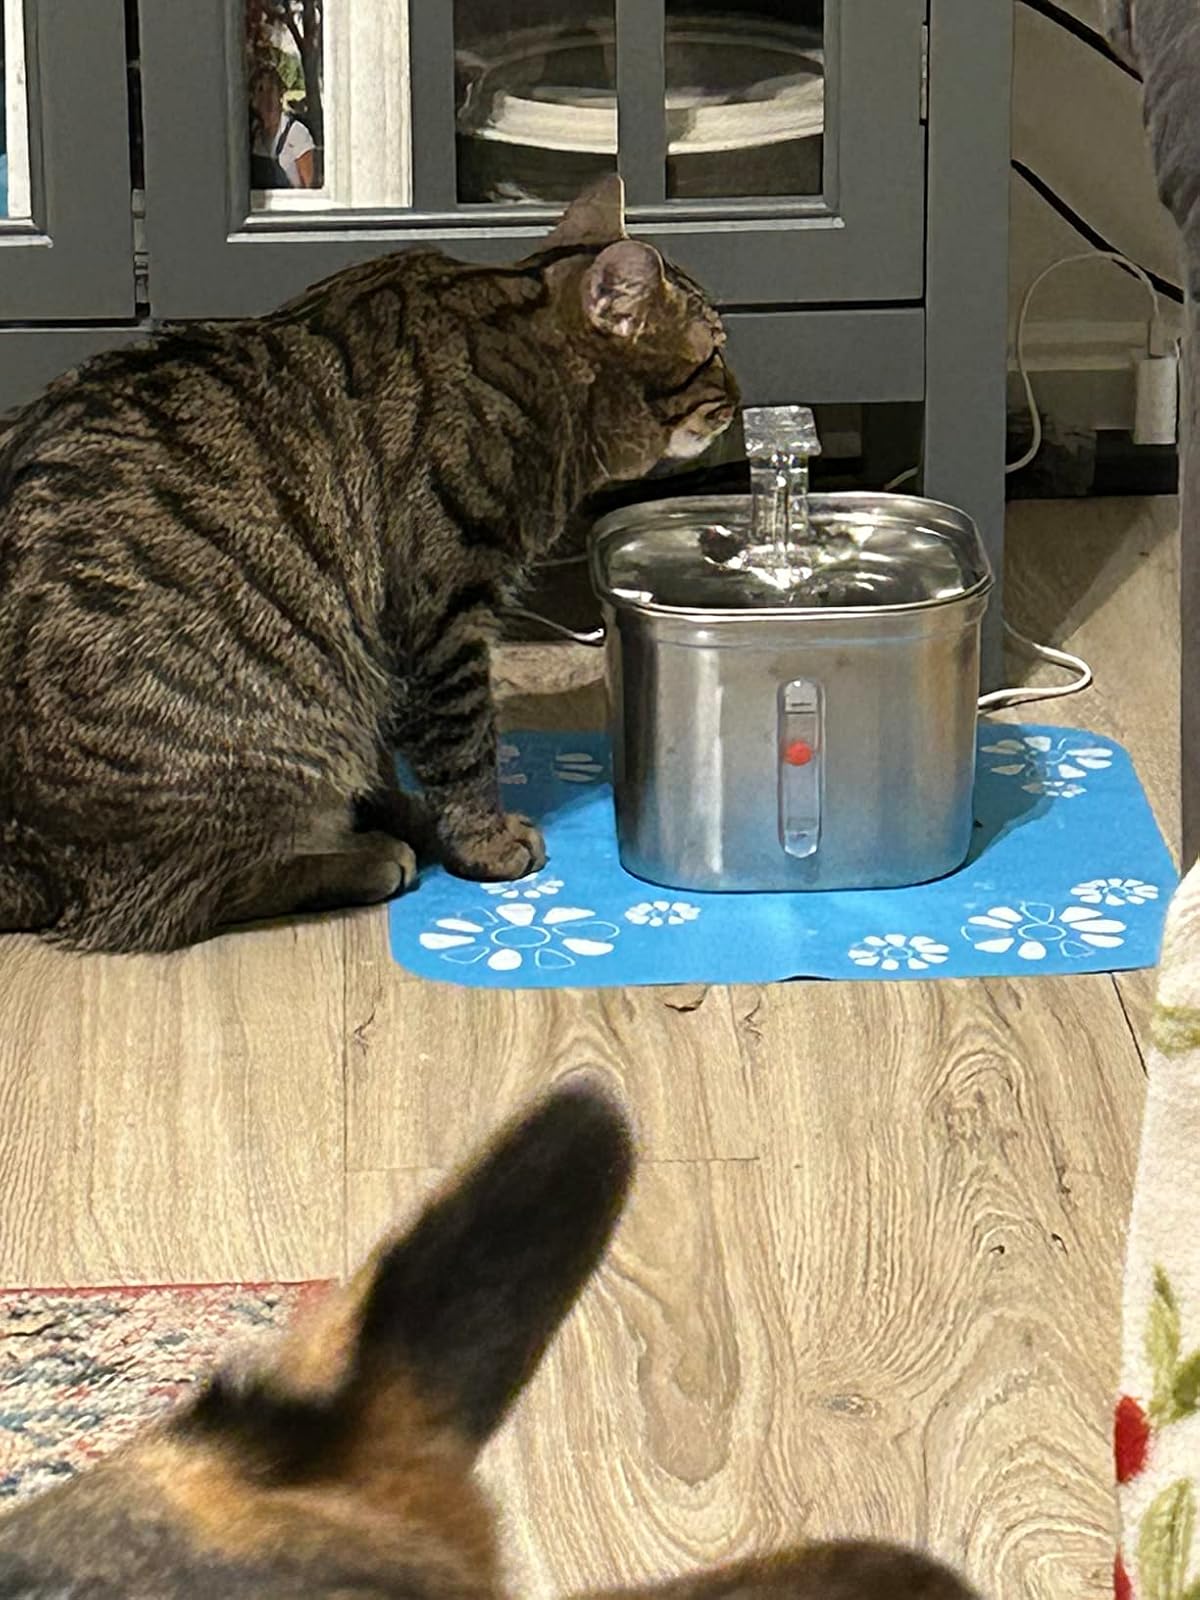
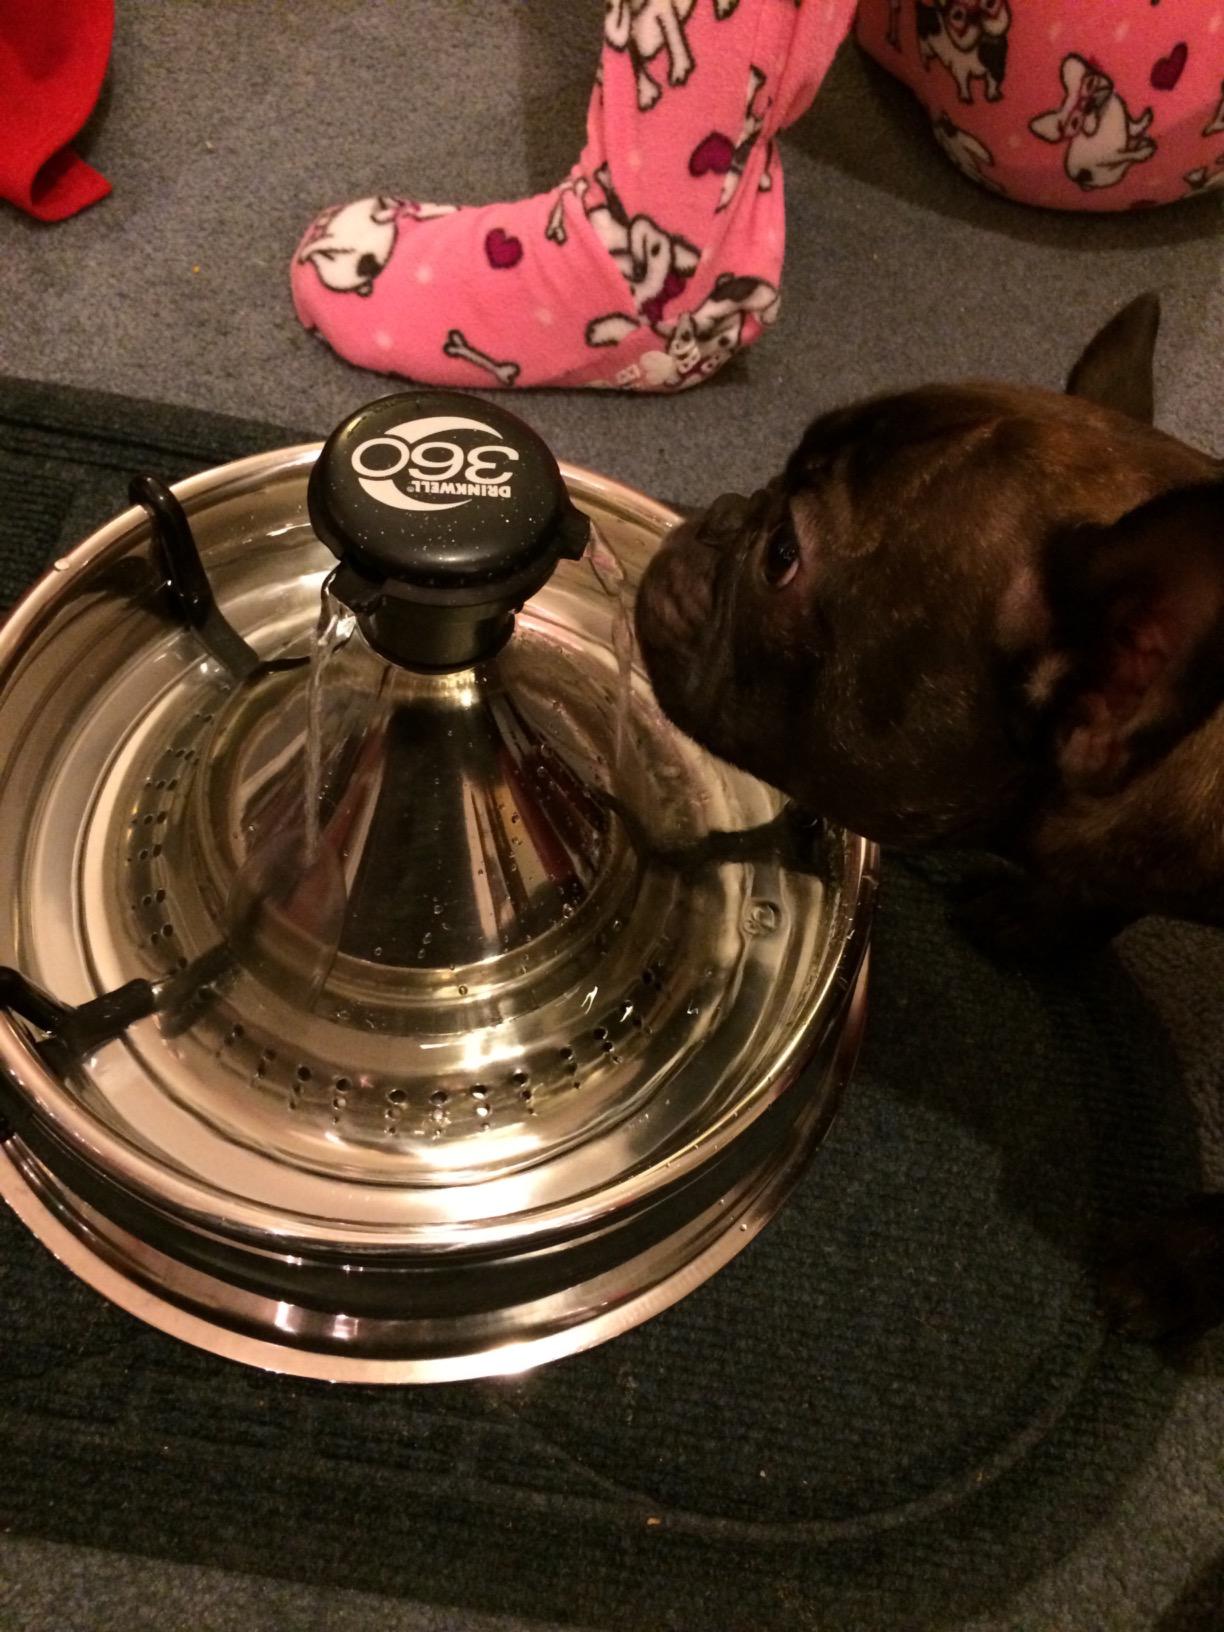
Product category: items_bowl
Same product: no